Louis Marx and Company

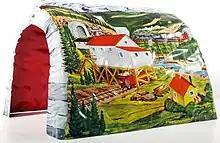
Marx Tin Litho Train Tunnels-014

Louis Marx and Company entered a five-year selling contract with Girard Model Works in 1929 and in 1932 contracted Woods/Girard to exclusively produce all his trains and toys. The trains were called Joy Line. These were small four inch tinplate cars with a small windup or electric engine. Marx acquired the Woods company in 1934, although his brand appears on floor trains, trolleys, Joy Line and the M10000 sets, years before the acquisition. This was the beginning of Marx trains.